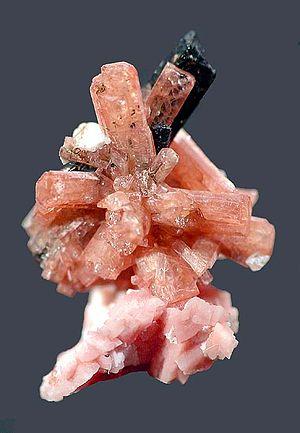
La nénadkévichite est une espèce minérale du groupe des silicates et du sous-groupe des cyclosilicates, de formule Si₂O₆,2H₂O, pouvant présenter des traces d'aluminium, fer, manganèse, magnésium et baryum.